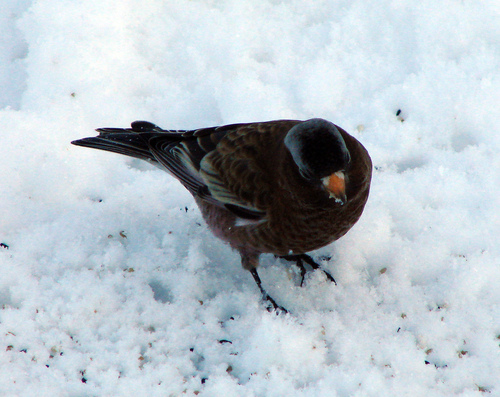
a medium sized bird with a rich dark brown coat, and a short orange beak
this small bird has a brown, and black body. it's legs are very skinny, the beak is very short, and it's head is small.
this dark bird has plumage that spans from brown to black and a bright orange beak.
this bird is black with a red beak and has a very short beak.
this is a dark brown bird with an orange beak.
this black bird has black feet and an orange spot on it's bill.
a large bird that has black feathers, and an orange beak.
the medium s ized bird has a black crown, small orange bill, and dark brown wings.
this most brown, thick-plumage bird has an orange beak and black secondary and tail feathers and black feet.
this bird has a black crown, an orange bill, and black retrices.
Species: Gray Crowned Rosy Finch